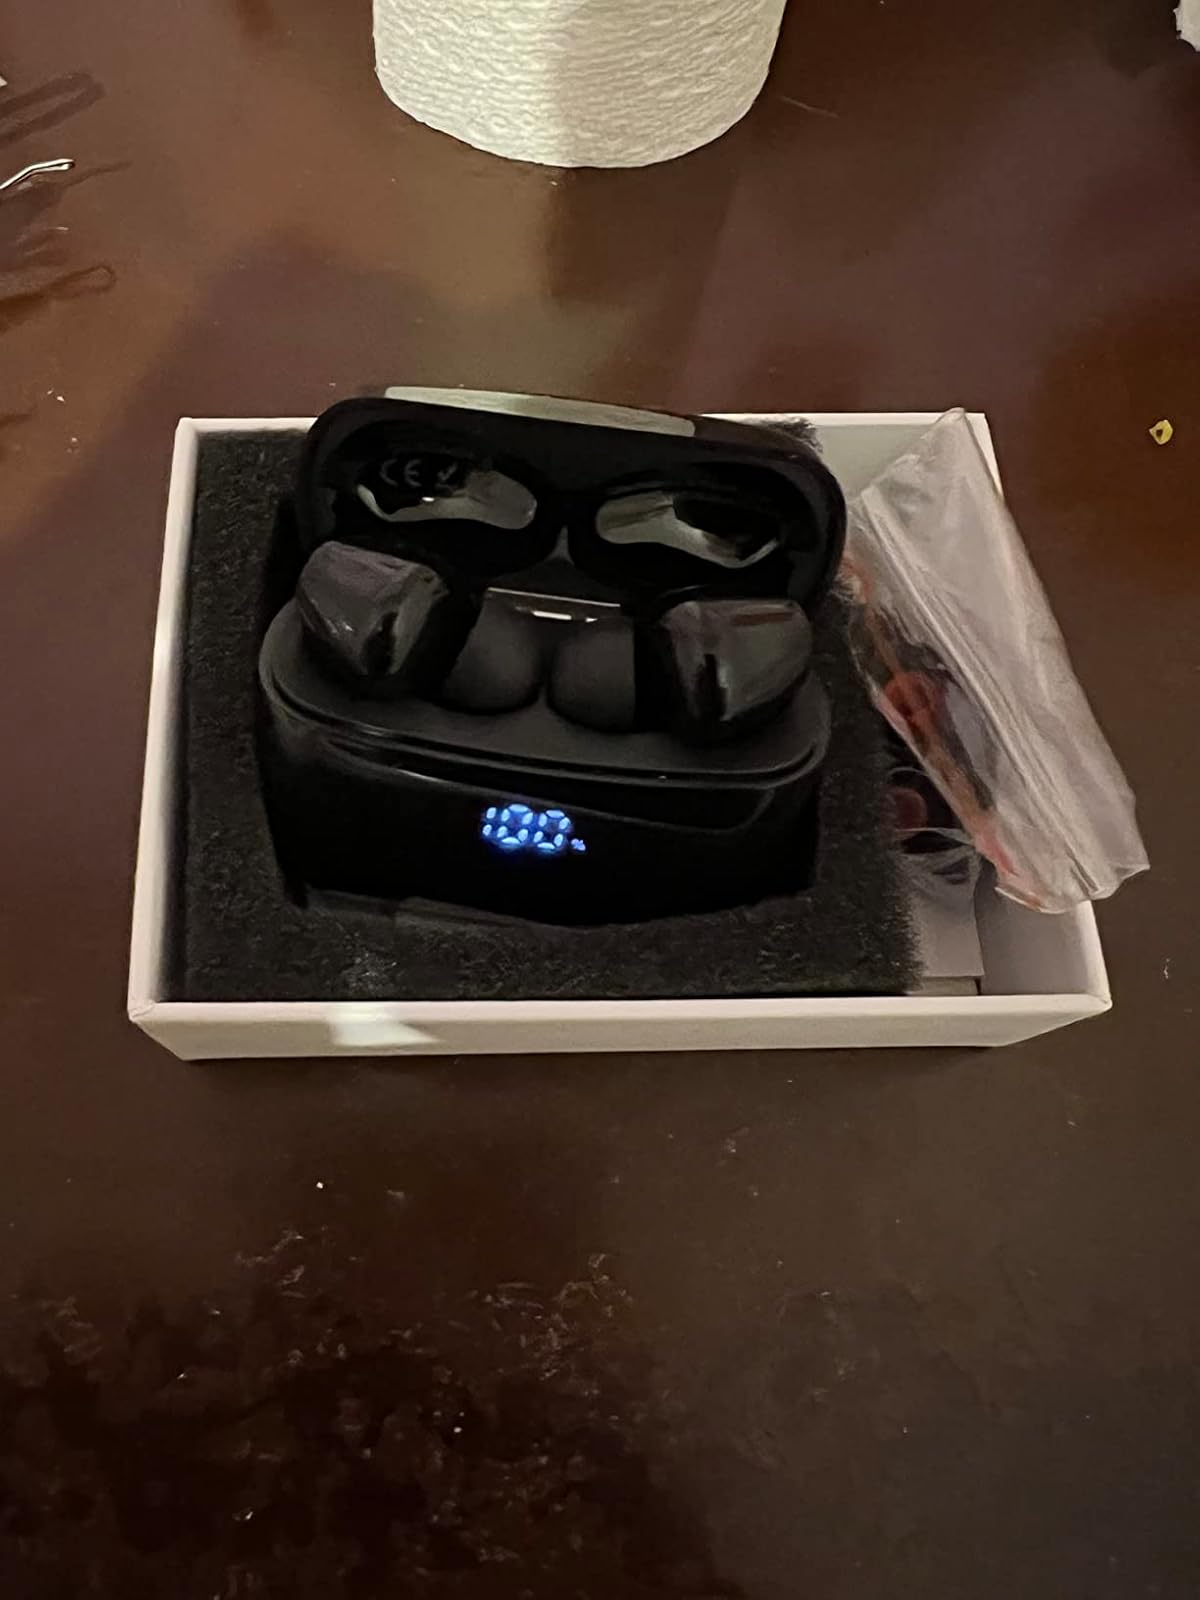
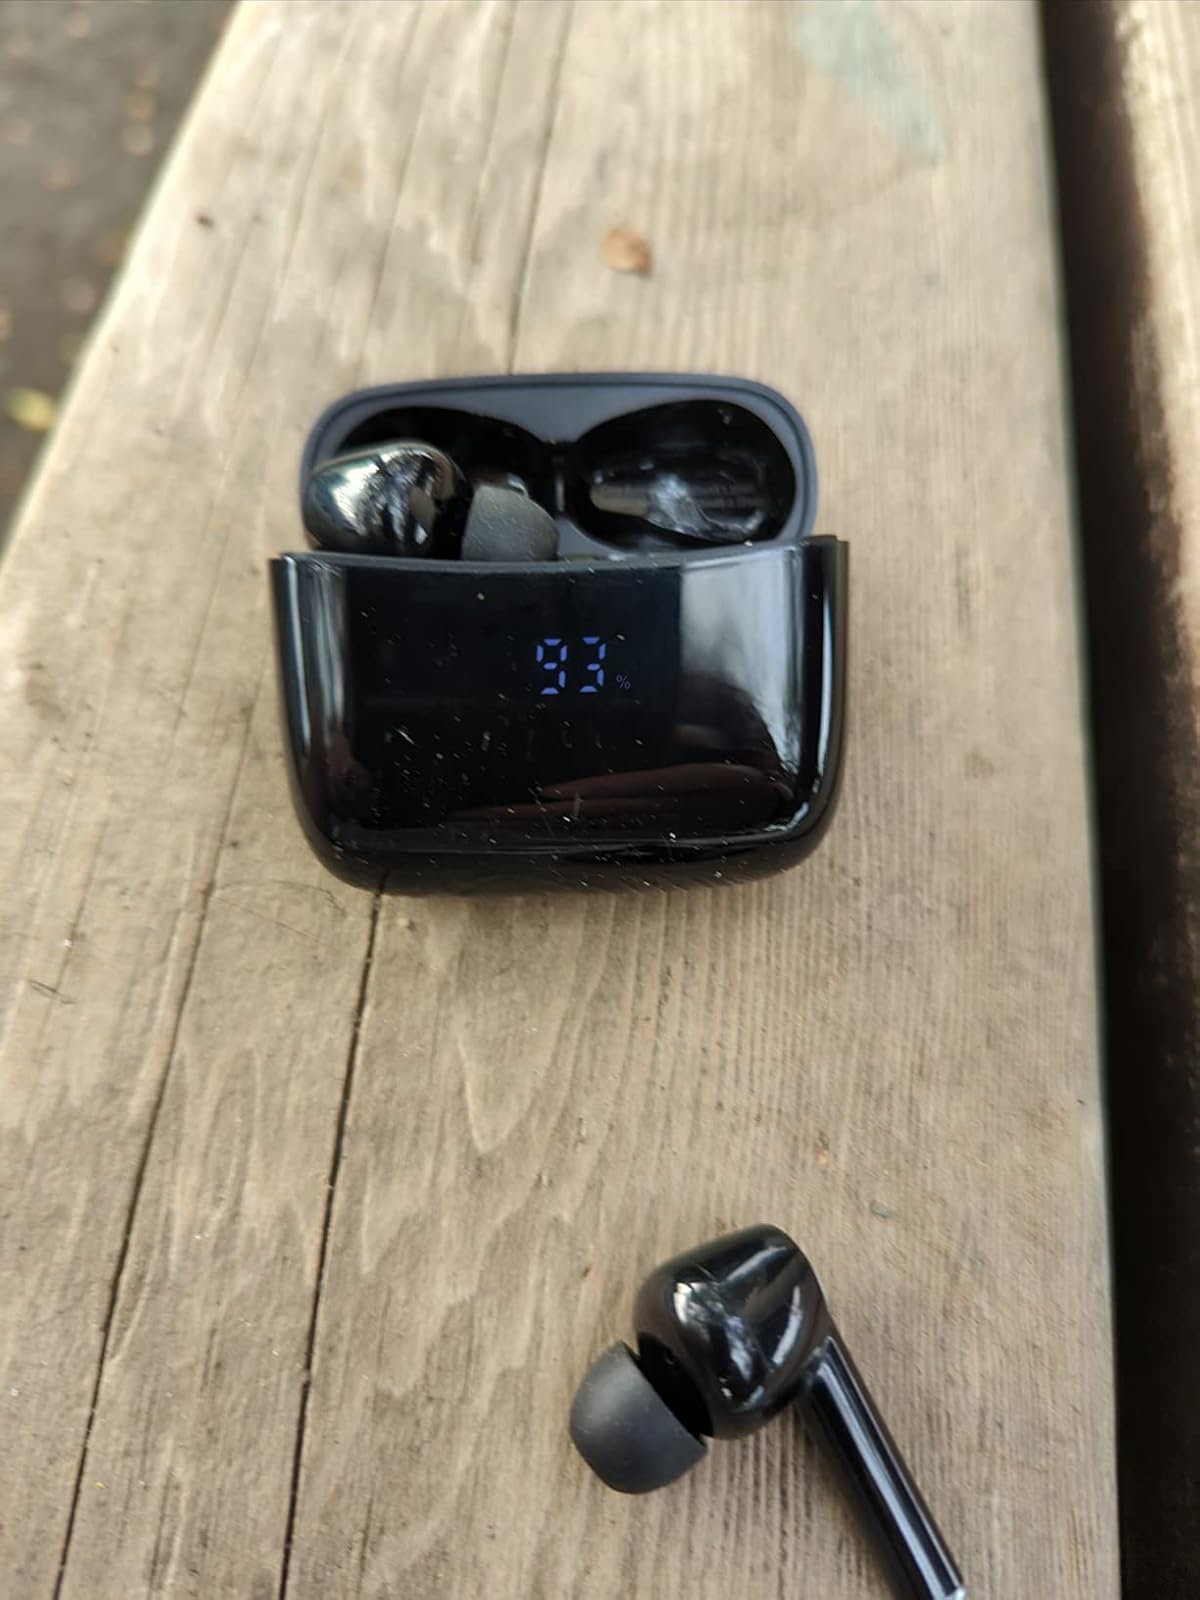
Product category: earbuds
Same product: yes